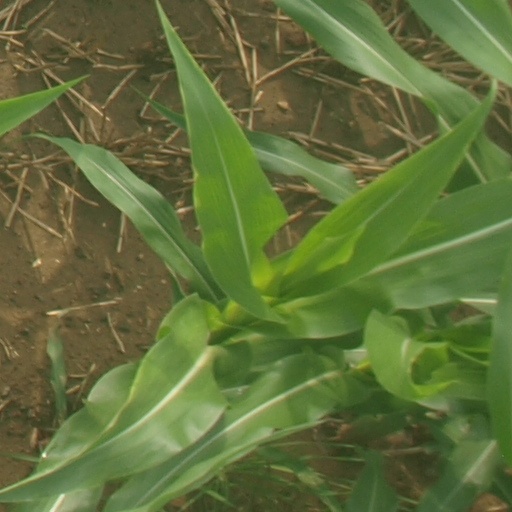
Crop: maize; corn